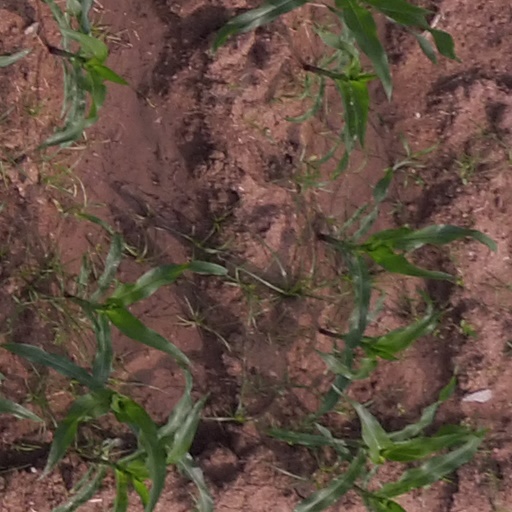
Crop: maize; corn